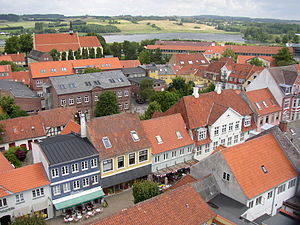
Faaborg
Faaborg eller Fåborg er en købstad med 6.988 indbyggere på Fyns sydkyst ved Faaborg Fjord. Byen er den største by i Faaborg-Midtfyn Kommune og tilhører Region Syddanmark.